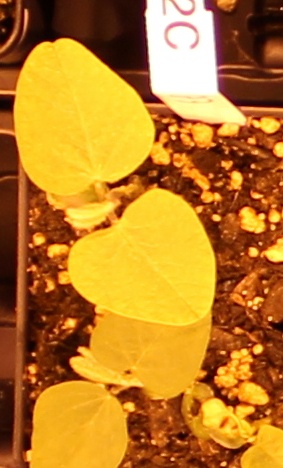
Label: Soybean